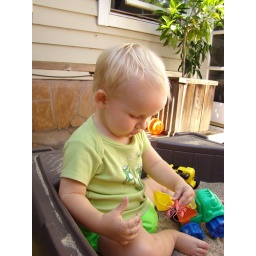
Derek with trucks in the sand box